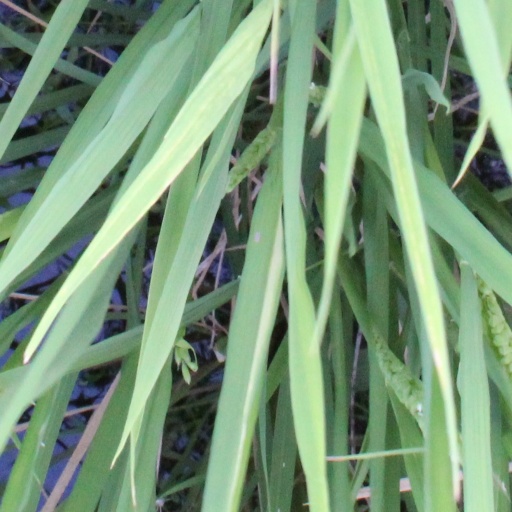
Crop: rice